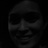
Emotion: happy